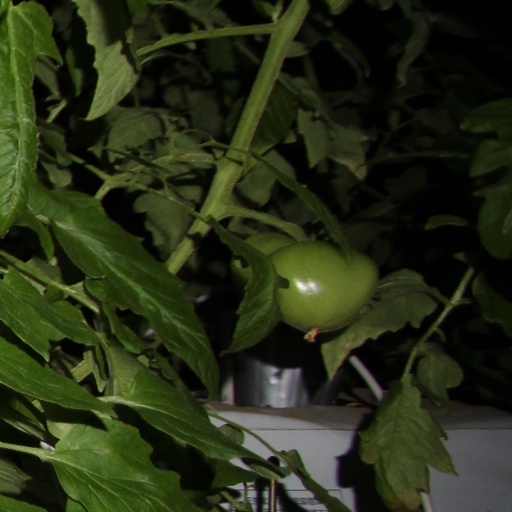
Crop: tomato